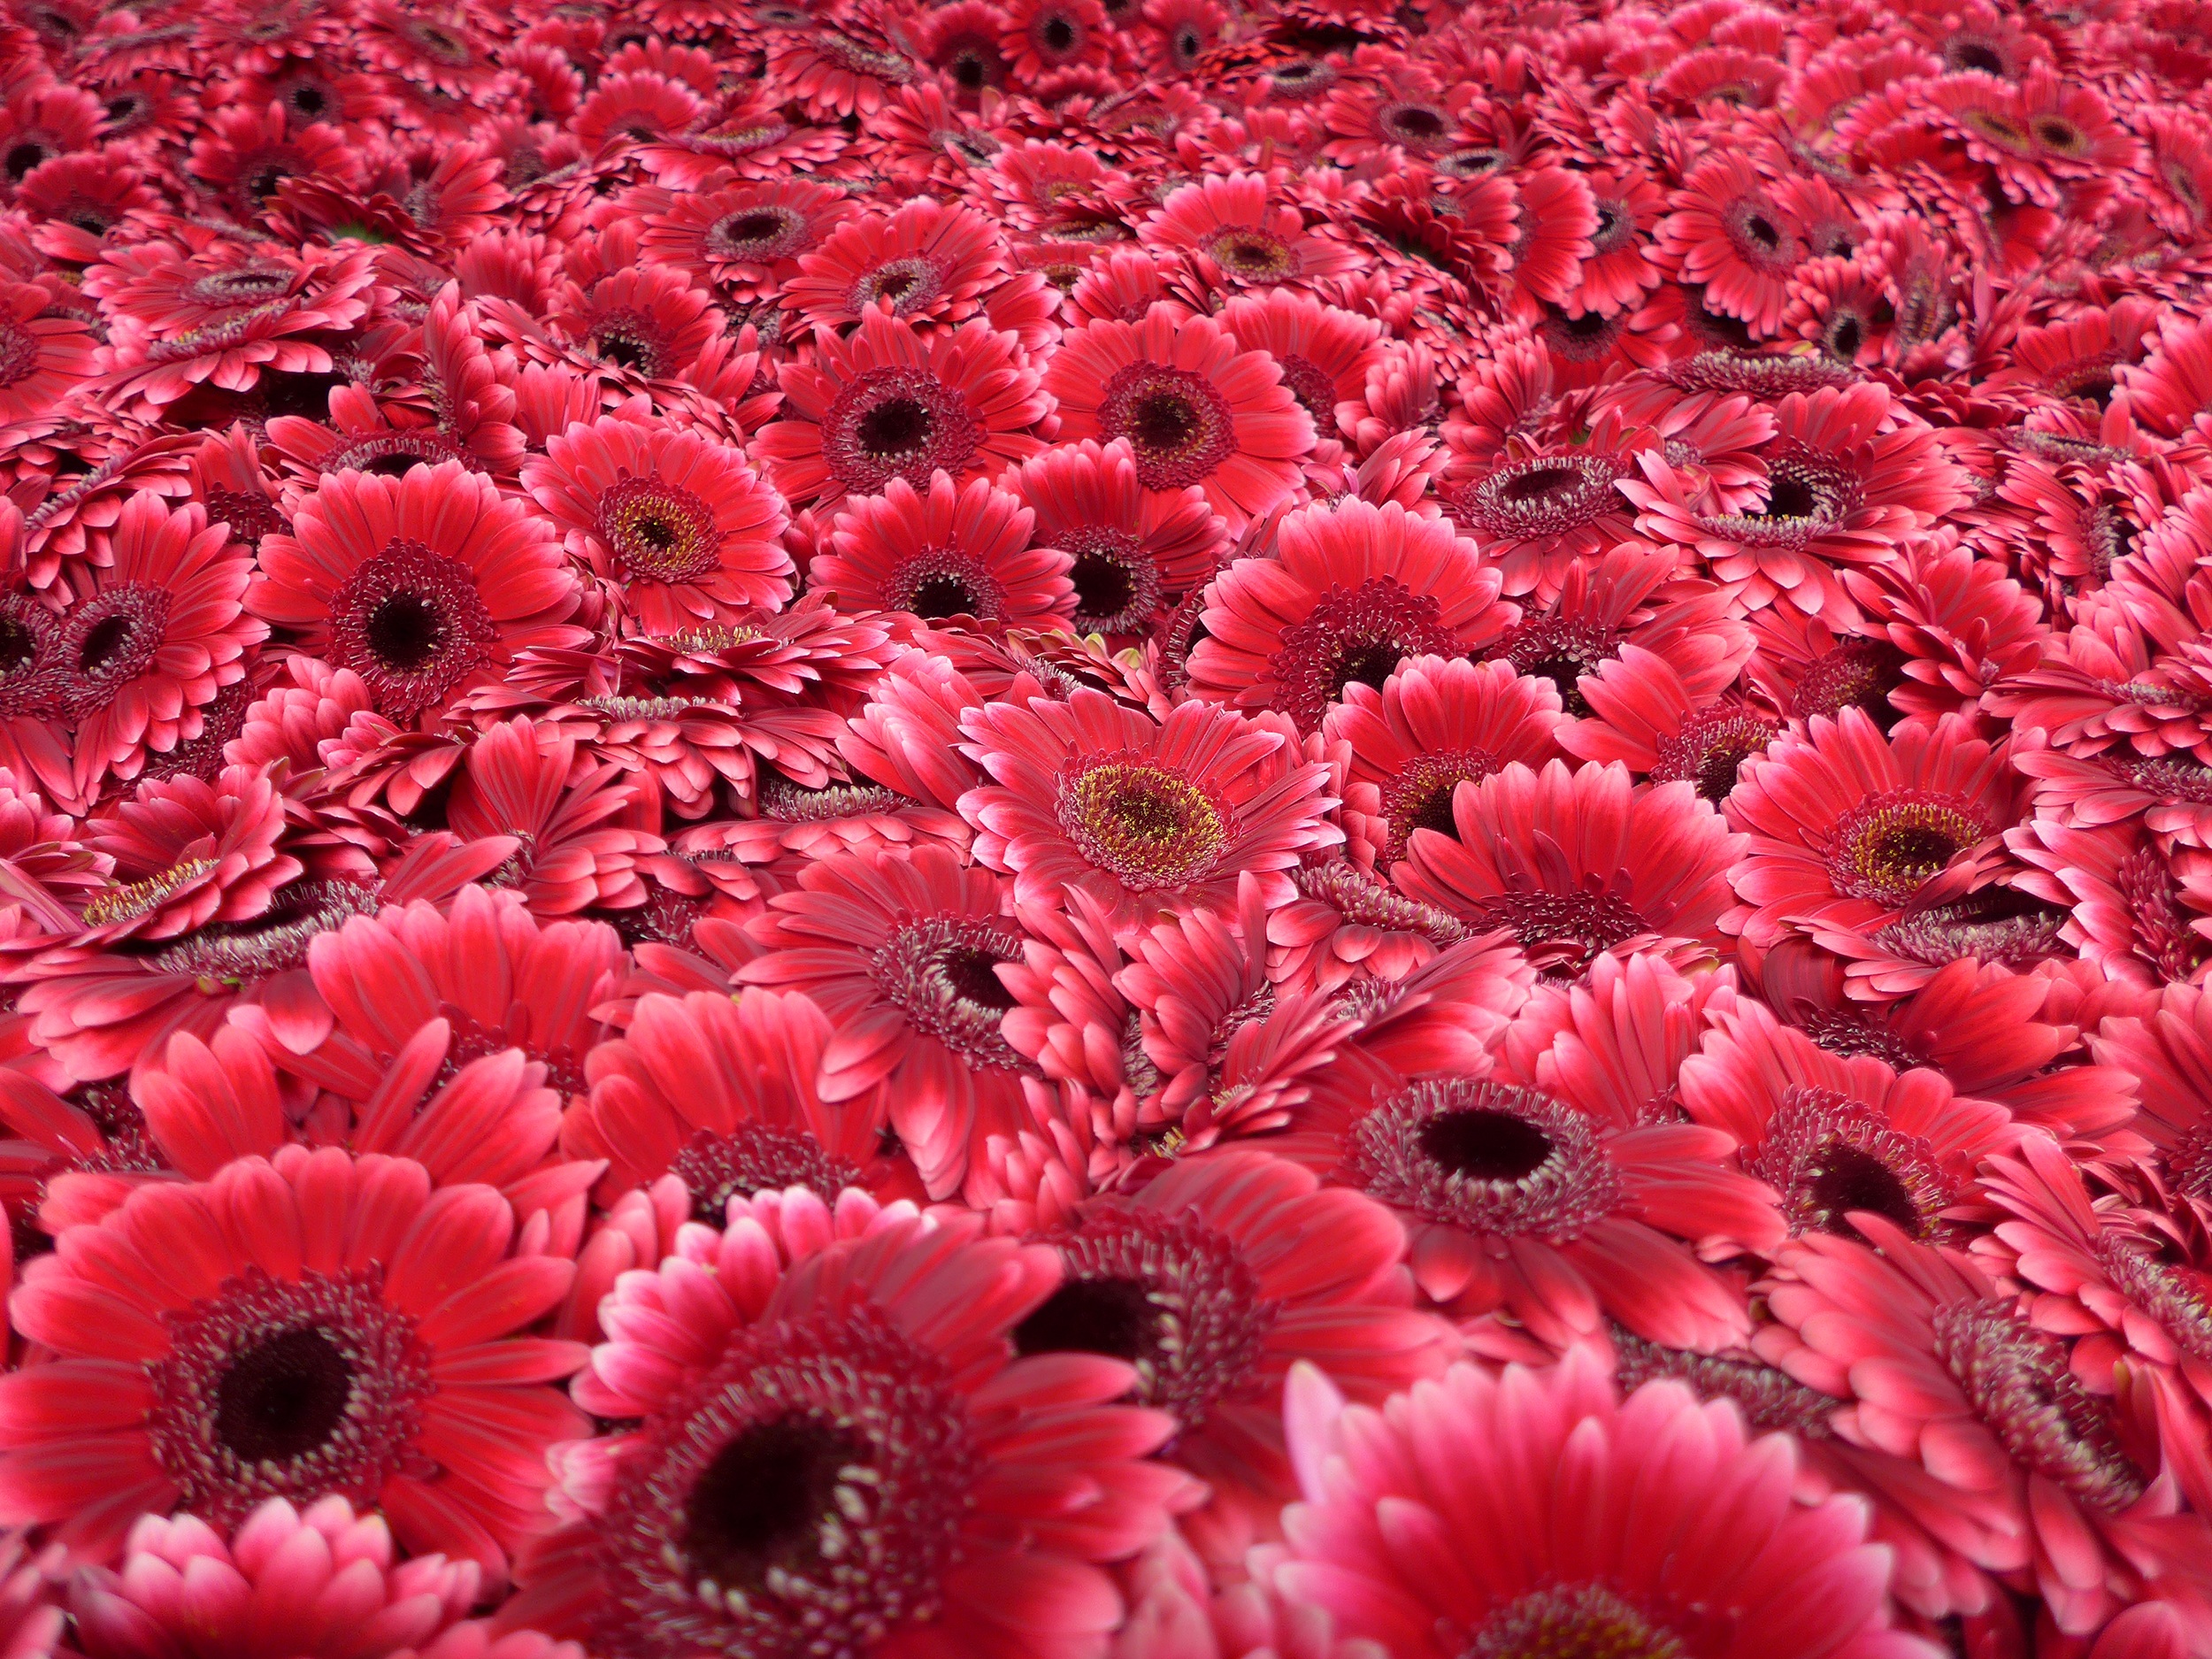
plant, flower, petal, red, black, flowers, gerbera, floristry, bl tenmeer, flowering plant, daisy family, cut flowers, annual plant, land plant, chrysanths